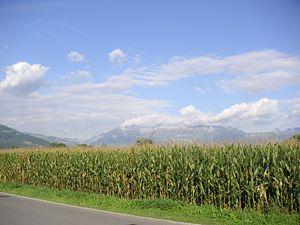
Le maïs, appelé blé d’Inde au Canada, est une plante herbacée tropicale annuelle de la famille des Poacées, largement cultivée comme céréale pour ses grains riches en amidon, mais aussi comme plante fourragère. Le terme désigne aussi le grain de maïs lui-même.
Les cannes de maïs, appelées aussi « paille de maïs », sont des résidus de la culture du maïs constitués par les feuilles et les tiges, ainsi que le plus souvent les spathes et les rafles, abandonnées dans les champs après la récolte des grains. Ces résidus représentent la moitié environ en masse du rendement en grains. C'est l'équivalent de la paille chez les autres céréales. Les cannes de maïs sont un co-produit agricole très commun dans les régions grosses productrices de maïs, en particulier dans la région du Corn Belt américain. En plus de la partie non-récoltée du maïs, les cannes de maïs peuvent également contenir d'autres graminées et mauvaises herbes. C'est un produit « à faible teneur en eau et très volumineux ». Le maïs de grande culture et le maïs doux, deux types de maïs différents, produisent des résidus relativement similaires.
Le cycle de l'azote est un cycle biogéochimique qui décrit la succession des modifications subies par les différentes formes de l'azote neutre en formes réactives et vice-versa.